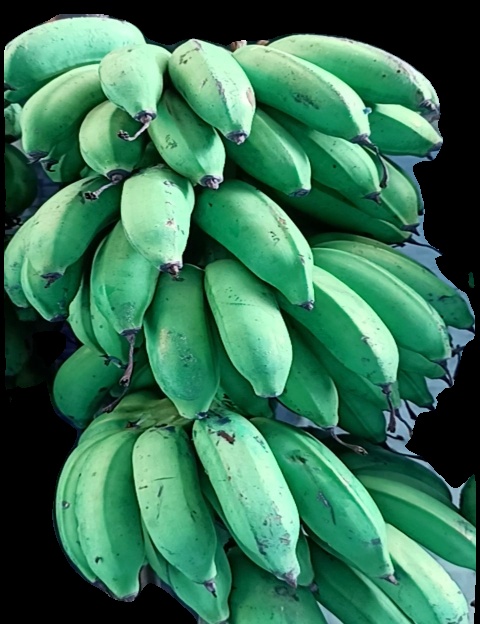
Variety: rasbale
Grade: grade2